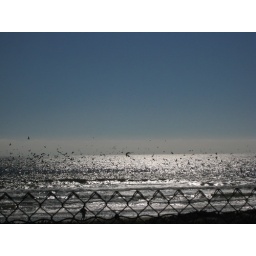
like so many birds over the ocean